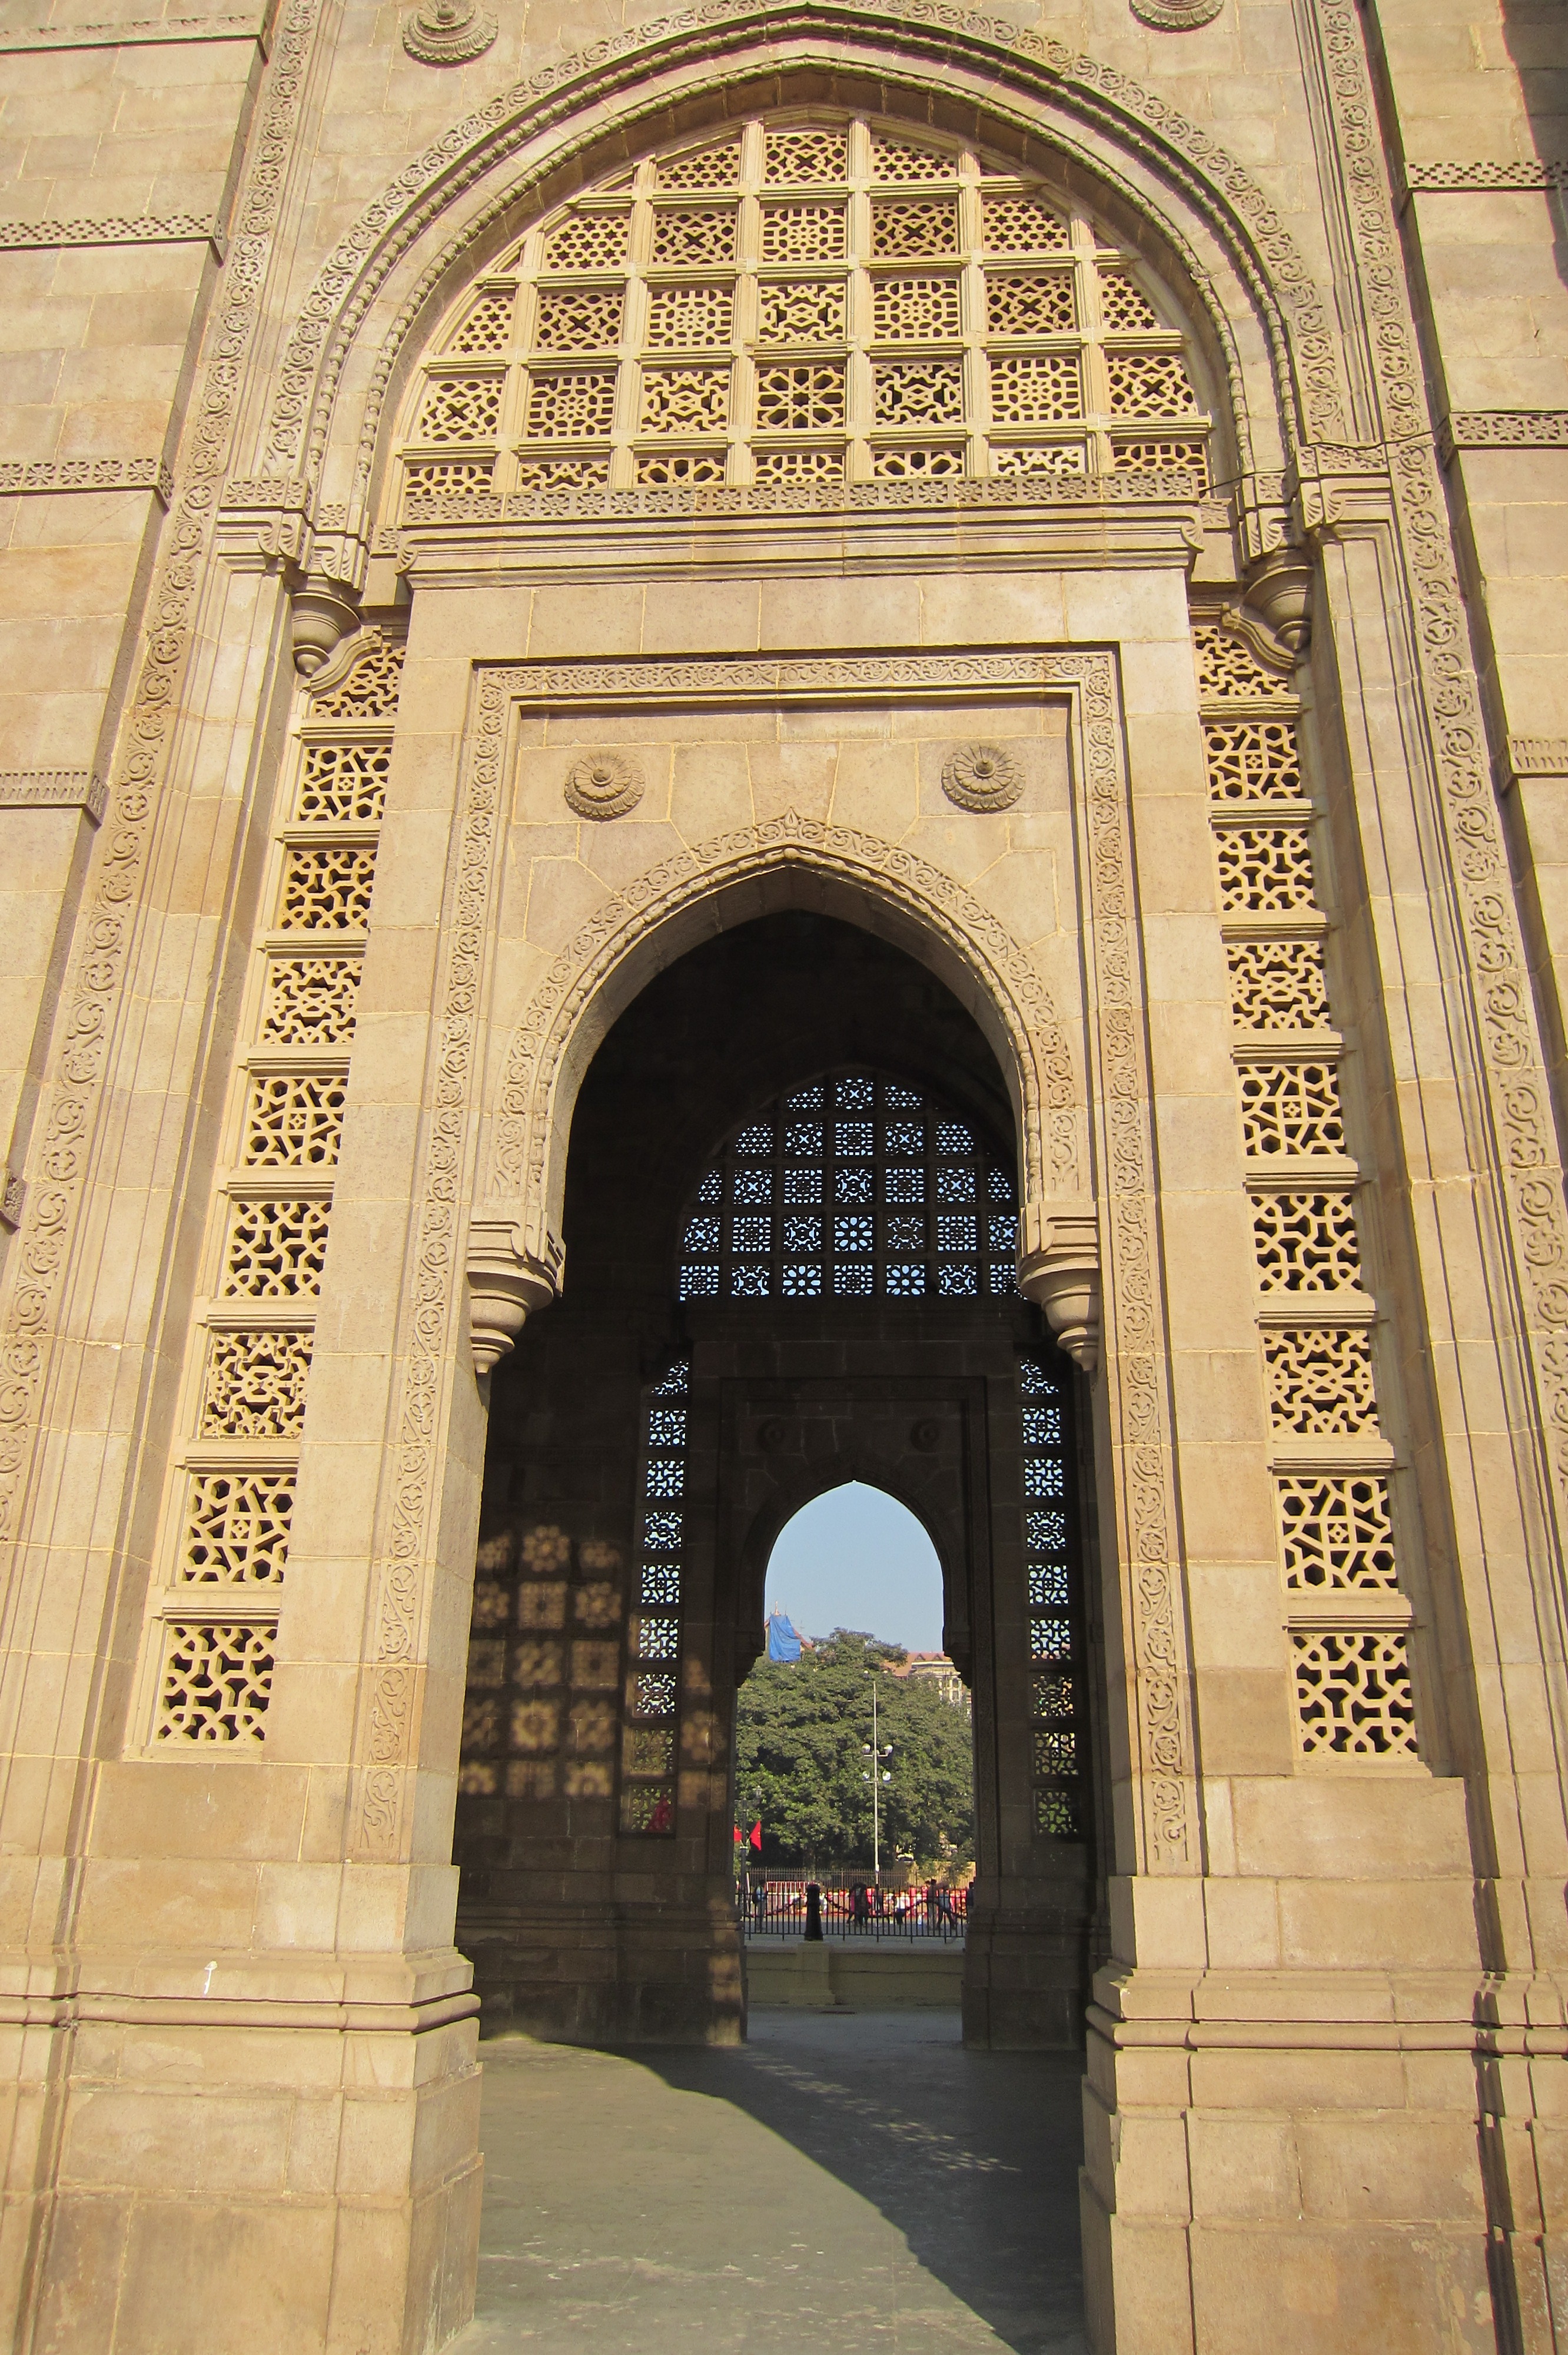
architecture, structure, building, stone, monument, seaside, arch, landmark, cathedral, attraction, historic, place of worship, temple, symmetry, famous, arcade, india, indian, mumbai, bombay, gateway, ancient history, gateway of india